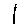
Label: 1